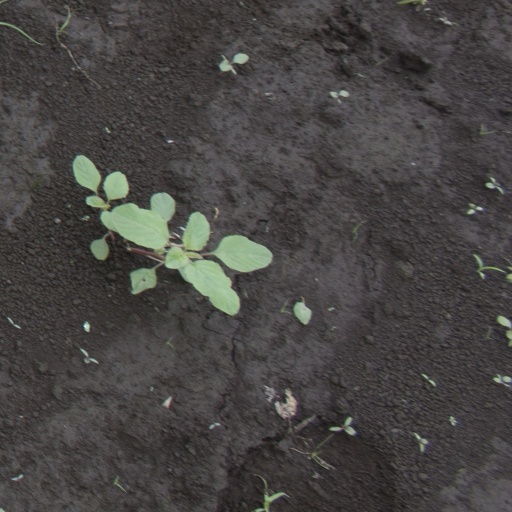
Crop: soybean